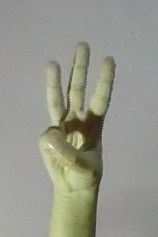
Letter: thaa